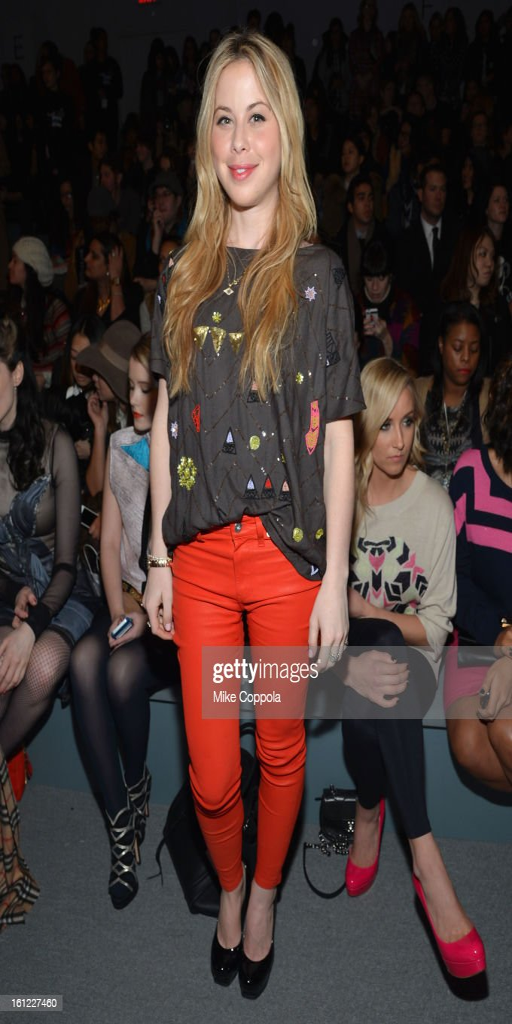
figure skater attends the fashion show during fashion week .